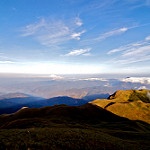
Scene: Outdoor